Greer House

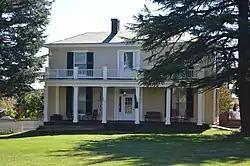
Front of the house

Greer House is a historic home located at Rocky Mount, Franklin County, Virginia. It is a two-story, three-bay, frame dwelling in the Greek Revival style. It has a low hipped roof and is sheathed on weatherboard. The front facade features a full width, one-story front porch topped by a balustrade. The building was started in 1861. It was originally T-shaped, until a series of three small building campaigns altered the form of the dwelling to resemble a square.